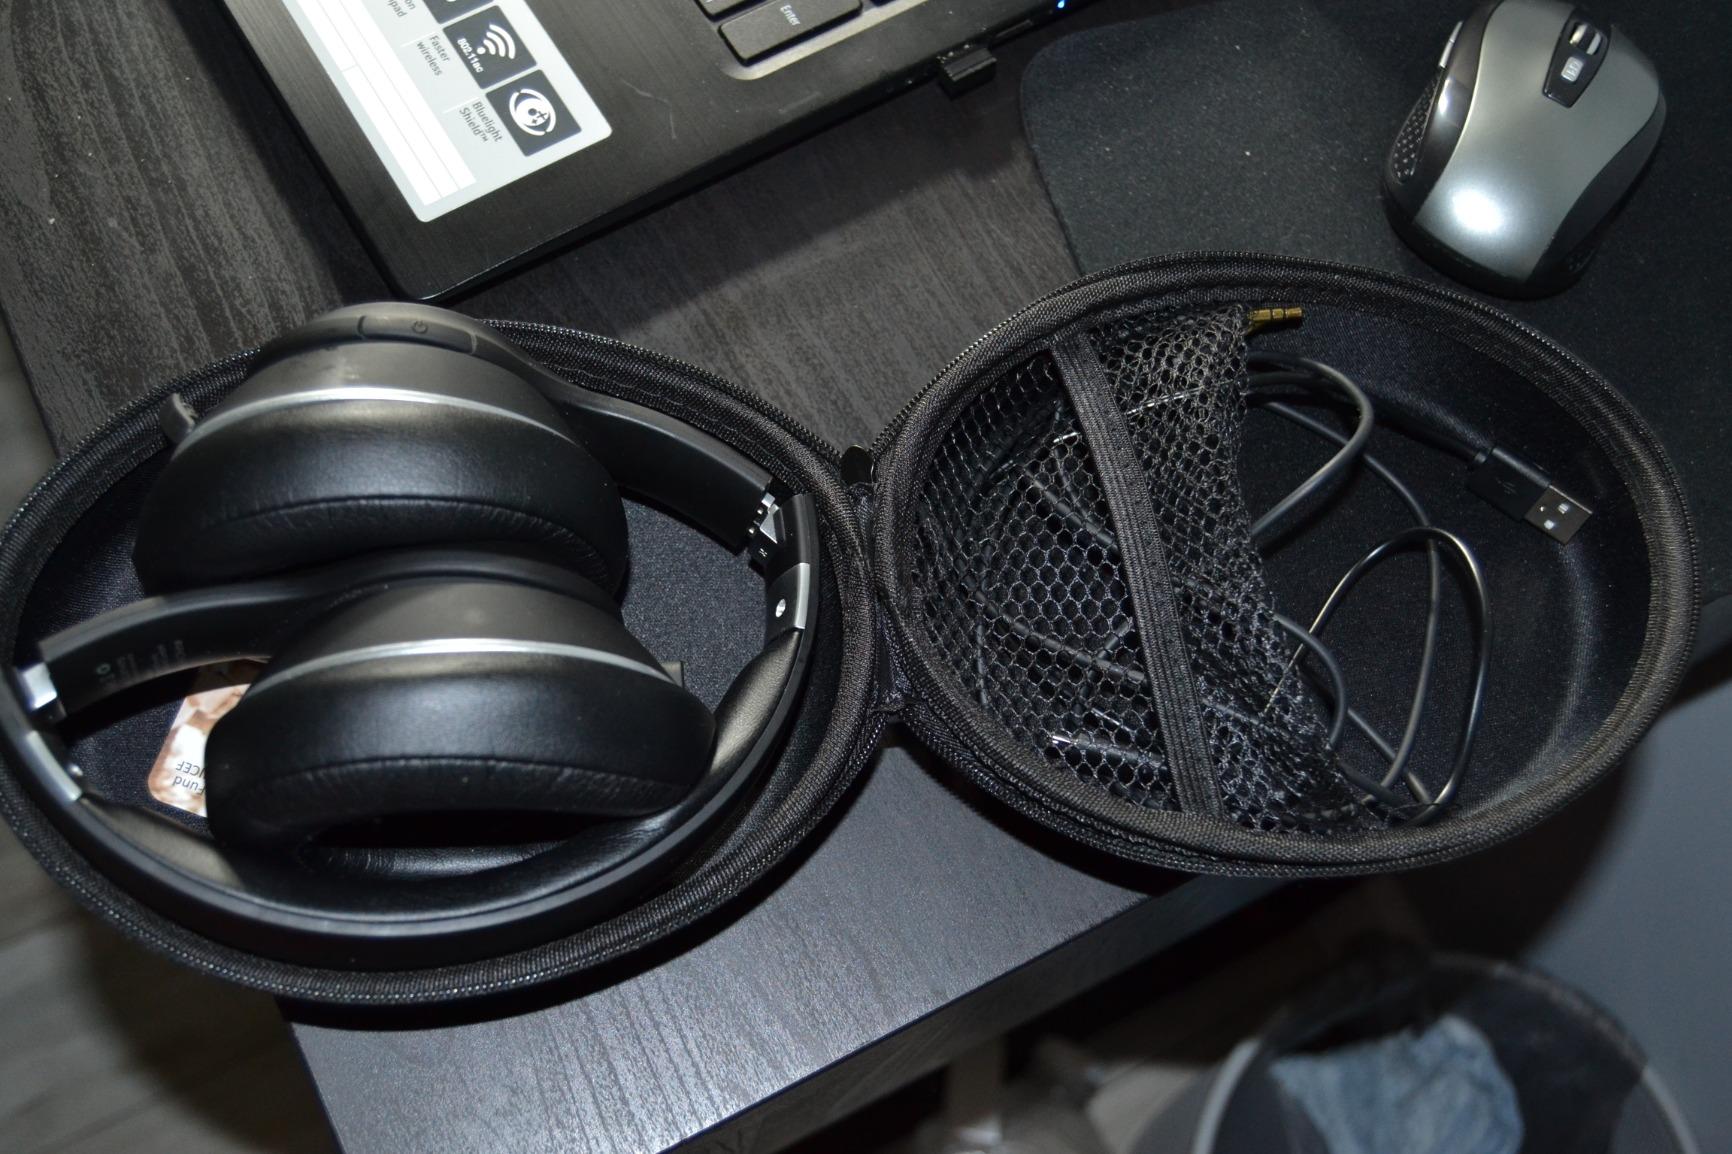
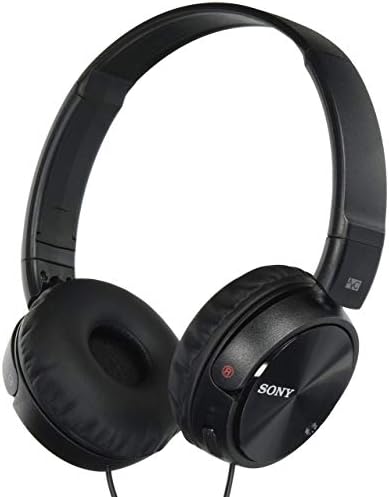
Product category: headphones
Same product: no